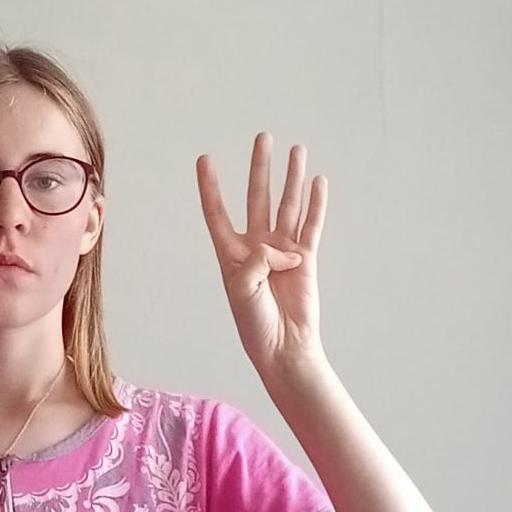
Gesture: four